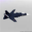
Label: airplane